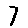
Label: 7